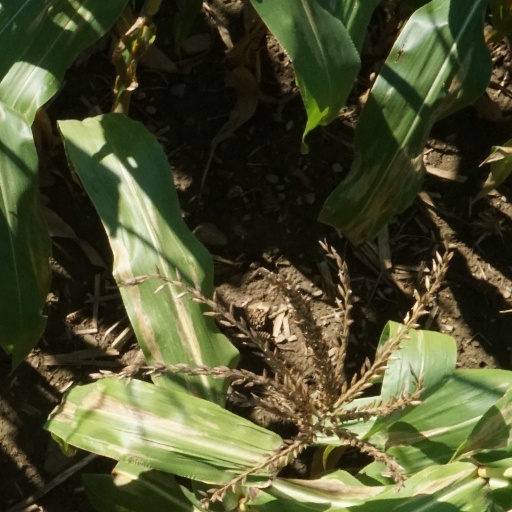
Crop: maize; corn